Sierra de Luquillo

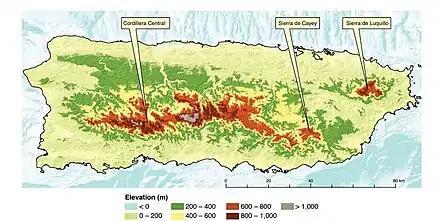
Topographical map of Puerto Rico with the Sierra de Luquillo in the northeast

Along with the eponymous main subrange of "Cordillera Central" and the Sierra de Cayey, the Luquillo mountain range is one of three subranges of the Cordillera Central. However, although a subrange of the Cordillera Central, the Sierra de Luquillo is occasionally considered to be different from the rest of the central mountain range, as it is separated from it by the Caguas Valley and the Rio Grande de Loíza basin.